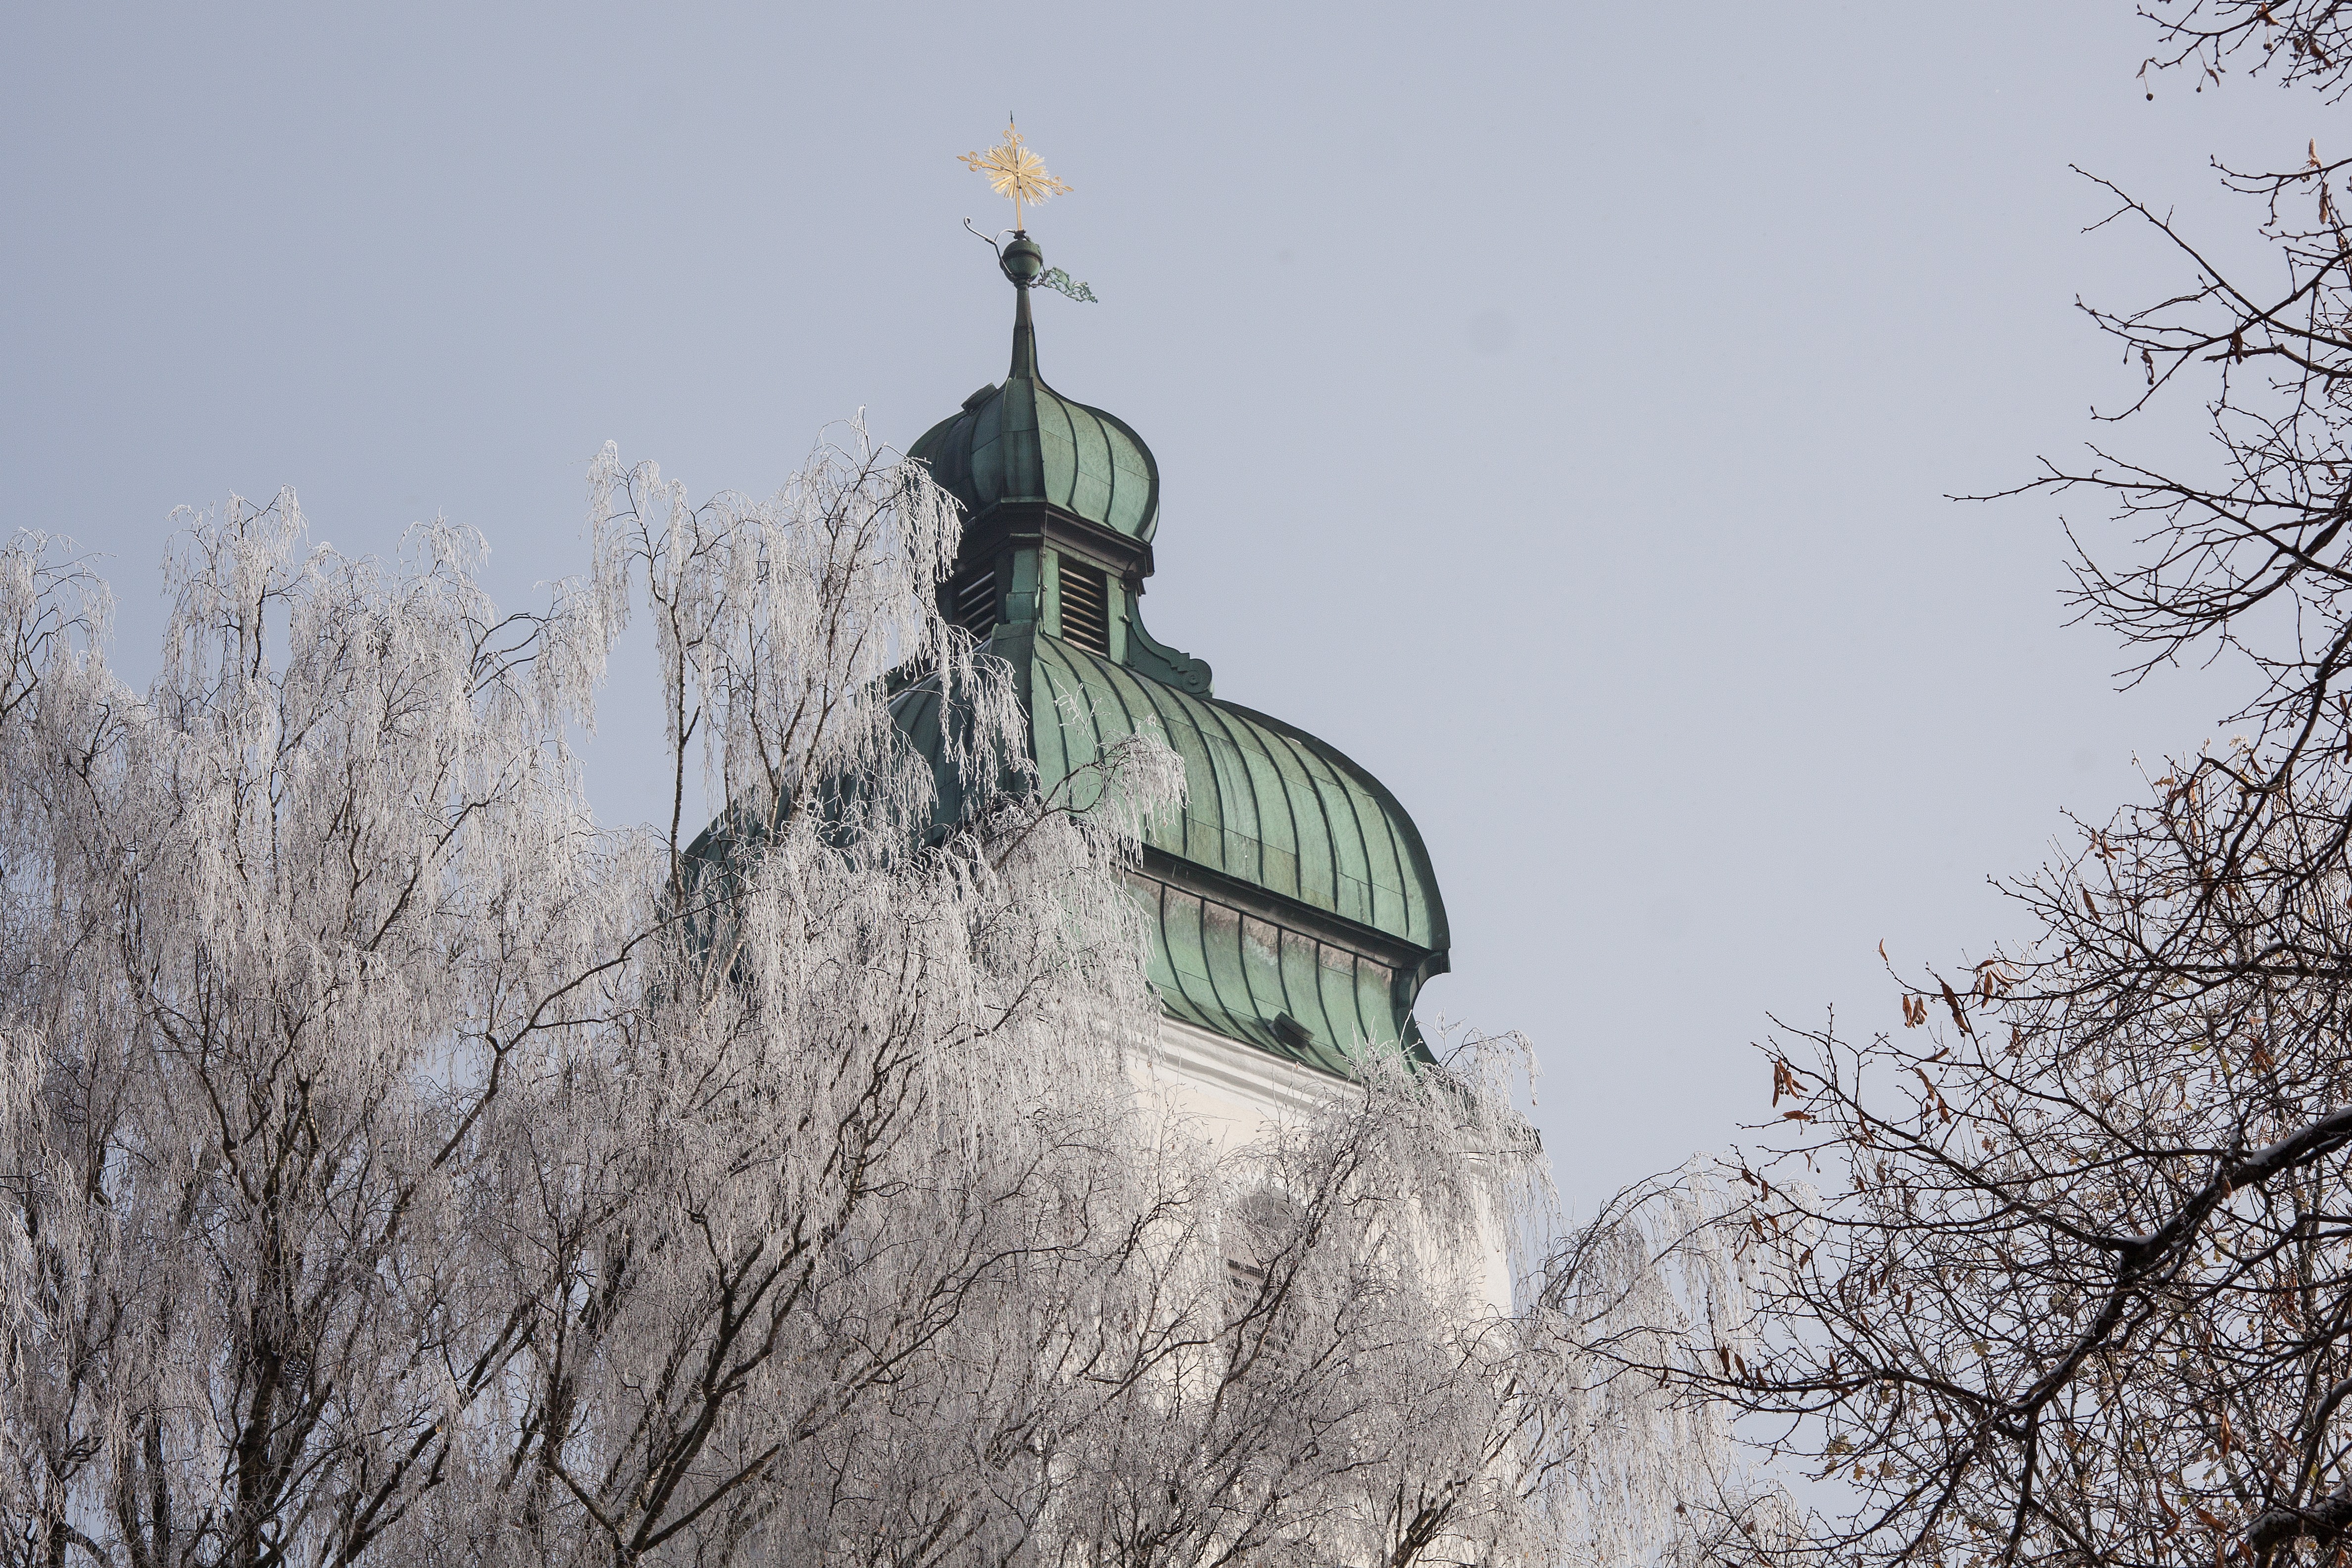
snow, cold, winter, sun, flower, frost, building, tower, church, season, place of worship, trees, sunny, steeple, monastery, mood, hoarfrost, landscape format